Vehicle registration plate

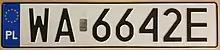
Standard Polish registration plates (with laser engraving)

In general, every motor vehicle in Singapore has a vehicle registration number. Two colour schemes are in use: white-on-black scheme that is standard on cars from dealerships, or the Euro black-on-white (front of the vehicle) and black-on-yellow (rear) scheme, of which the number plate has to be made of a reflective plastic or metallic with textured characters which are black (for white-yellow), or white or silver (for black ones). No standardised typeface is used, though all typefaces are based on the Charles Wright number plate typeface used in the UK. Thinner-looking variants are commonly used by SBS Transit buses, taxis and goods vehicles. Rarely, the FE-Schrift font used in Germany can be seen – though the use of this font is prohibited by the Land Transport Authority (LTA).